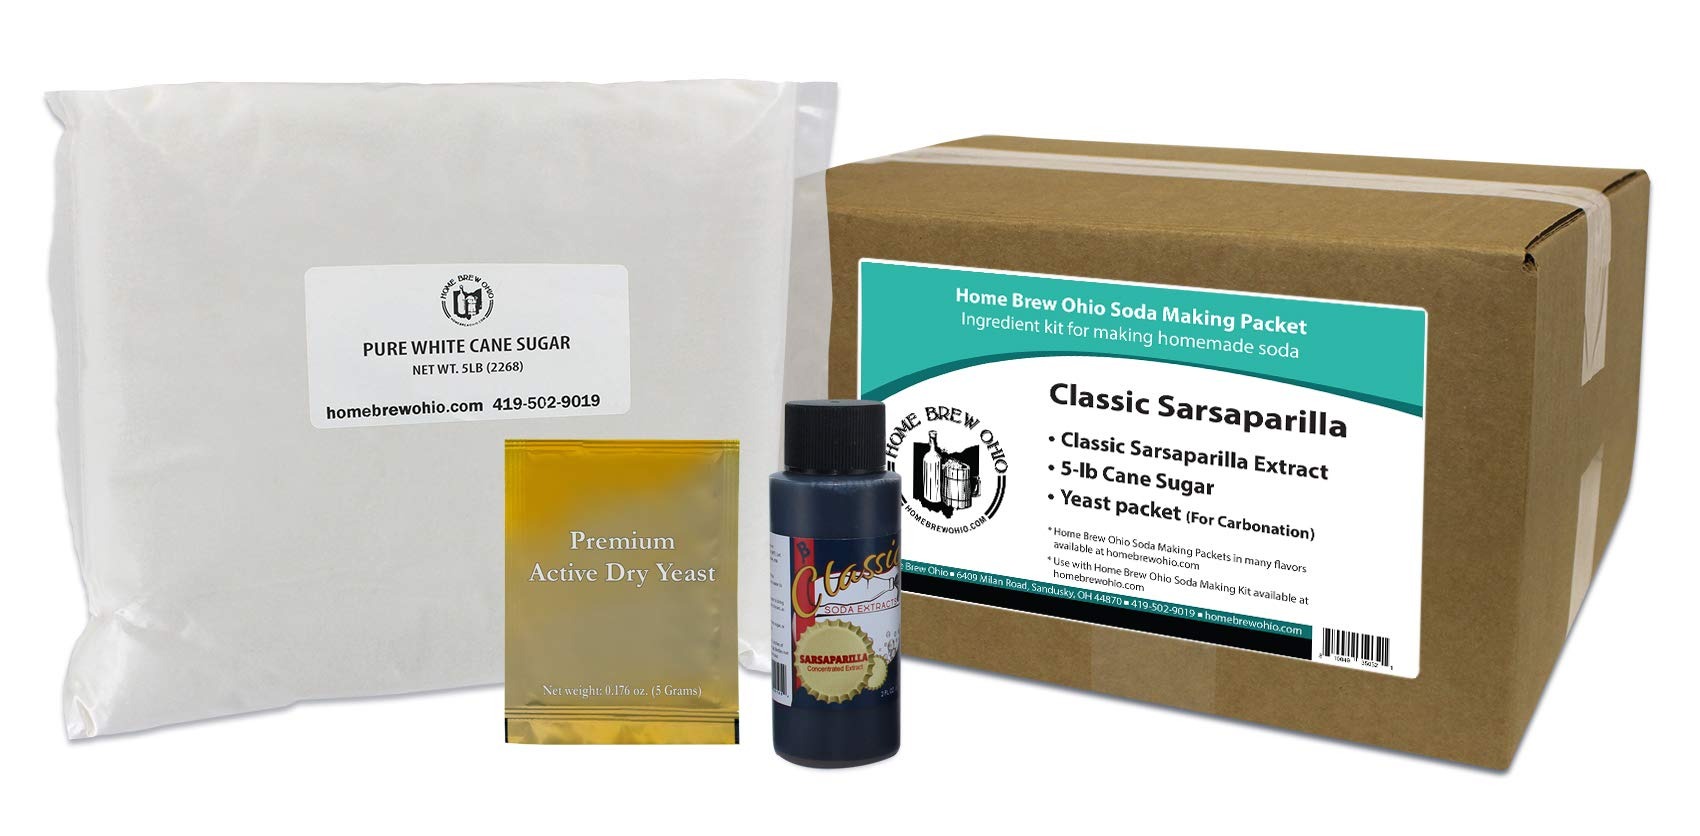
Item Name: Home Brew Ohio Soda Making Packet-Classic Sarsaparilla Soda
Bullet Point 1: Ingredients necessary for making Sarsaparilla soda at home
Bullet Point 2: Makes up to 4 gallons of Sarsaparilla Soda
Bullet Point 3: Can be used with the Home Brew Ohio Soda Making Kit (sold separately)
Bullet Point 4: Fun for all ages!
Product Description: Home Brew Ohio Soda Making Packet-Classic Sarsaparilla Soda contains the ingredients necessary to make Sarsaparilla Soda at home. This packet contains sarsaparilla extract, cane sugar, and yeast. The packet contains ingredients to make 4 gallons of sarsaparilla soda worthy of your bragging rights! Soda making is fun for the whole family. The Soda Making Packet is a perfect complement to the Home Brew Ohio Soda Making Kit, which contains the equipment used in making sarsaparilla soda (sold separately).
Value: 1.0
Unit: Count

Price: 21.99